Jaeger-LeCoultre

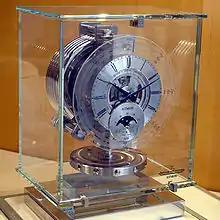
The Atmos

Its name inspired by the Latin “I turn around”, the Reverso was created in 1931 as a watch capable of surviving the hard knocks of a polo game: The origin of the watch creation is rooted in the early 1930s when a group of Polo players asked César de Trey, a watch dealer, to create a timepiece that could withstand the rigours of their sport. César de Trey followed up on the request with a letter to his colleague and watch manufacturer, Jacques-David LeCoultre. René-Alfred Chauvot, was a French engineer with LeCoultre, and was engaged to develop this new watchcase. Mr. Chauvot designed a reversible case that could protect the fragile dial and glass of the watch. The final design, that is still in use today, allows for the case to be swivelled in its carrier to protect the watch glass. The design is considered a classic of Art Deco.